Burgos

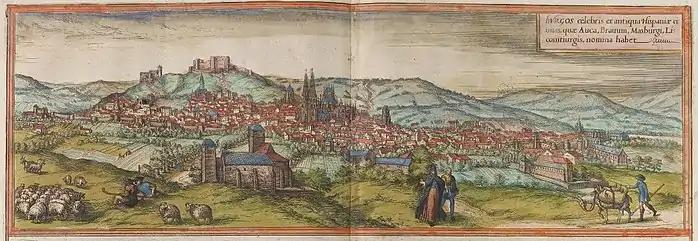
Burgos, as depicted in the Georg Braun & Frans Hogenberg's "Civitates Orbis Terrarum" (c. 1572)

In 1574, Pope Gregory XIII made the bishopric a Metropolitan archbishopric, at the request of king Felipe II.